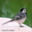
Label: bird